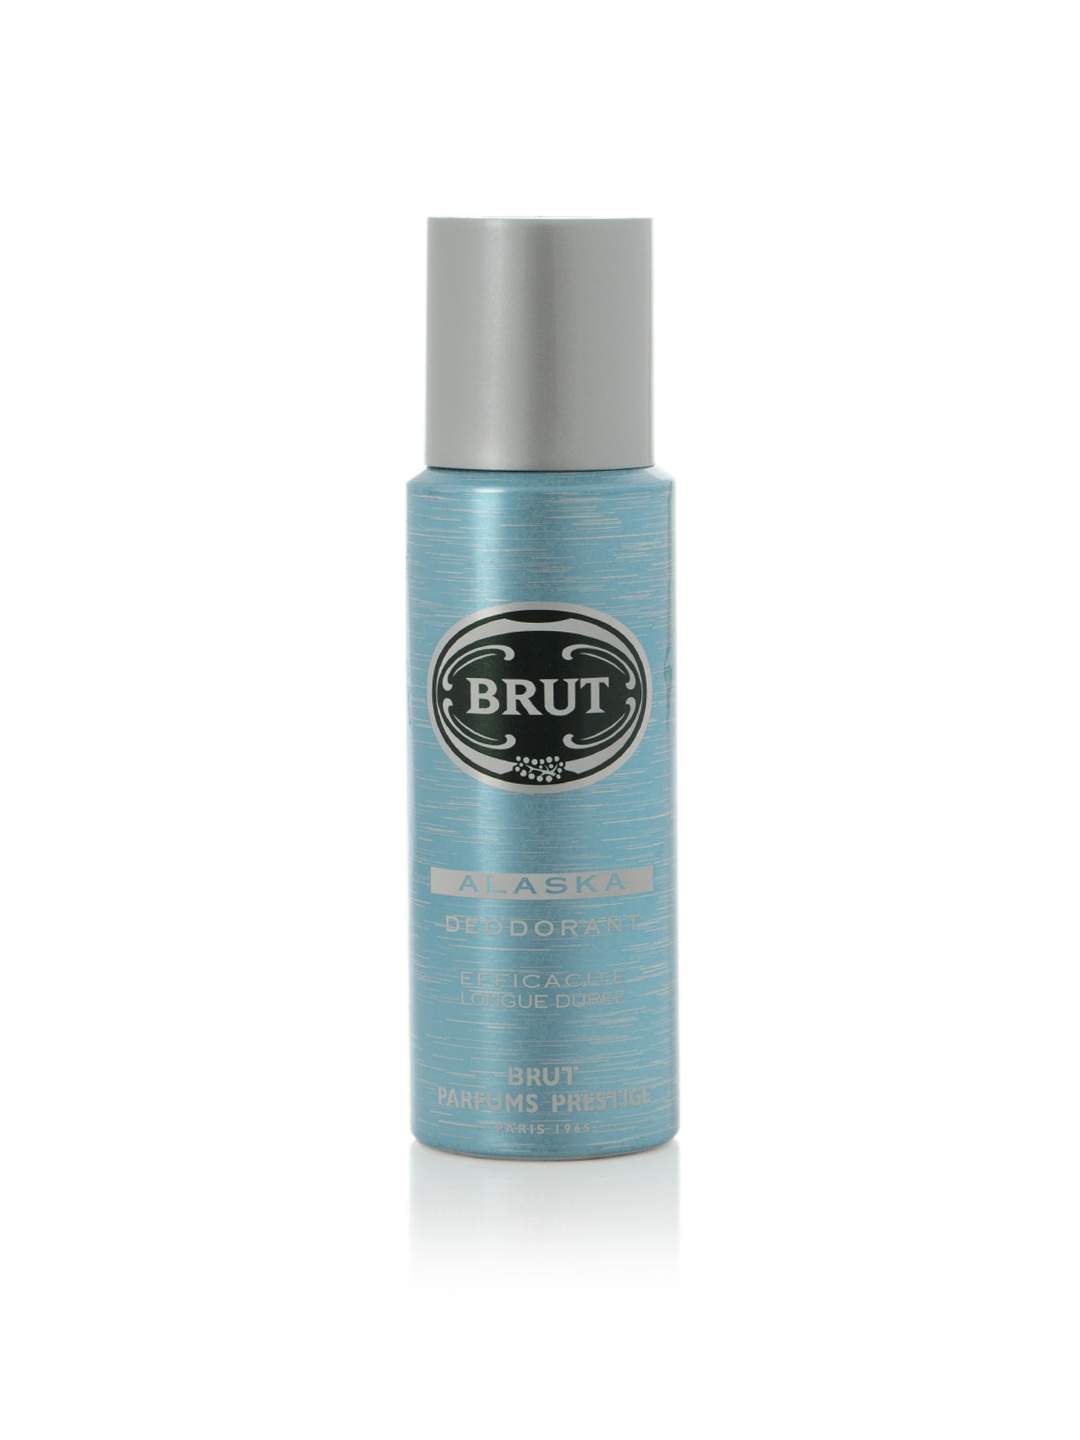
Brut Men Alaska Deo
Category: Personal Care / Fragrance / Deodorant
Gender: Men
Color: Blue
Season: Spring 2017
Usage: Casual